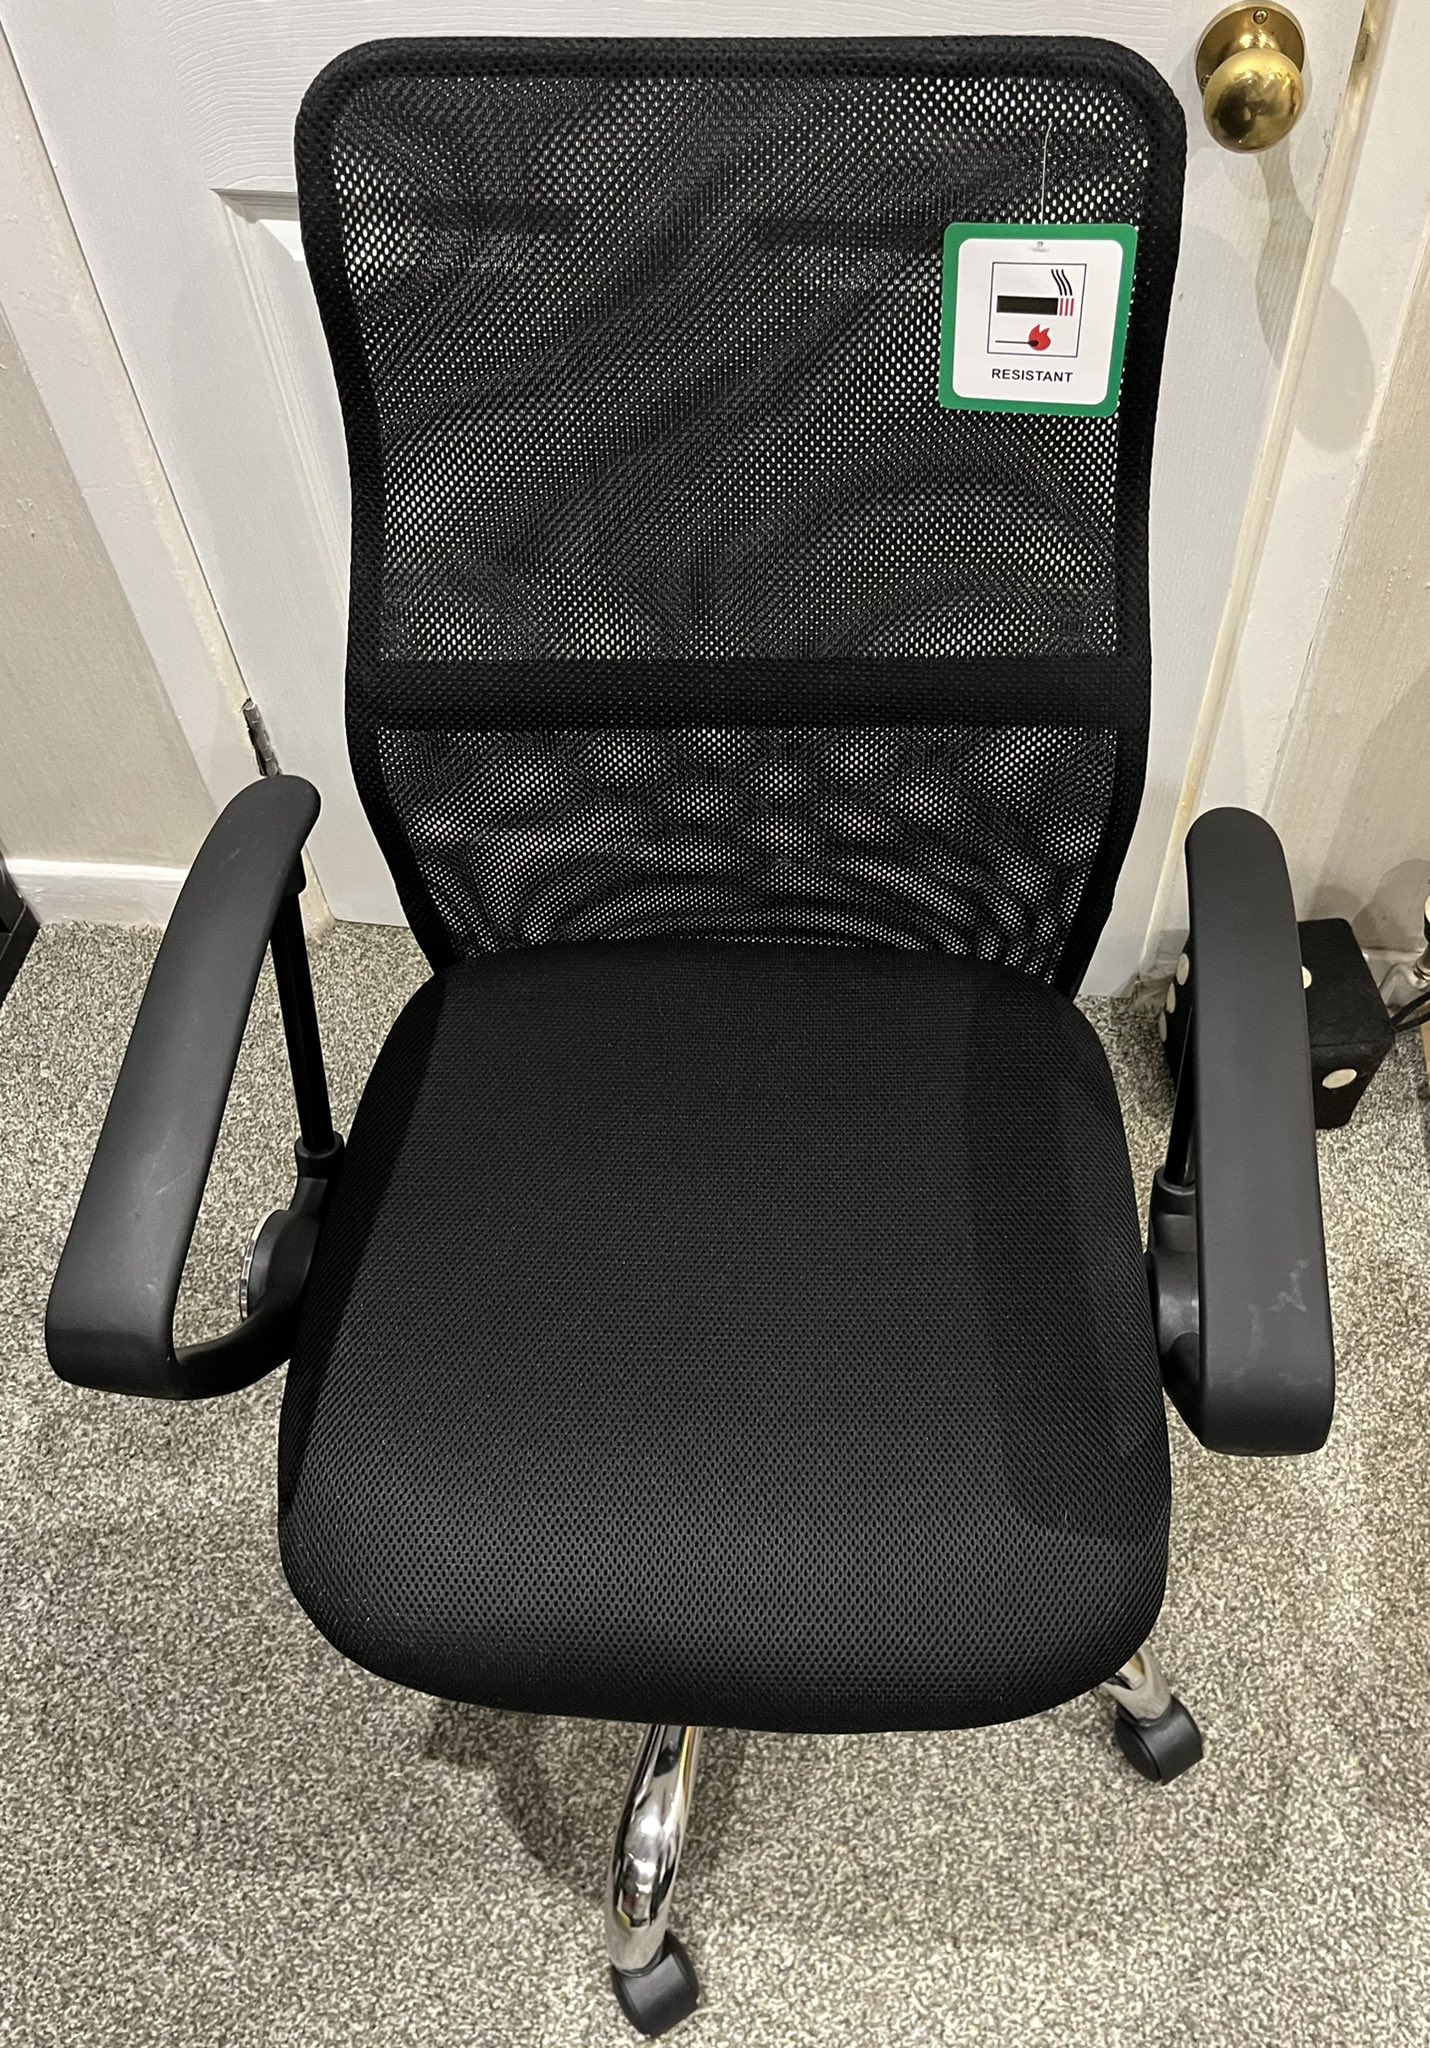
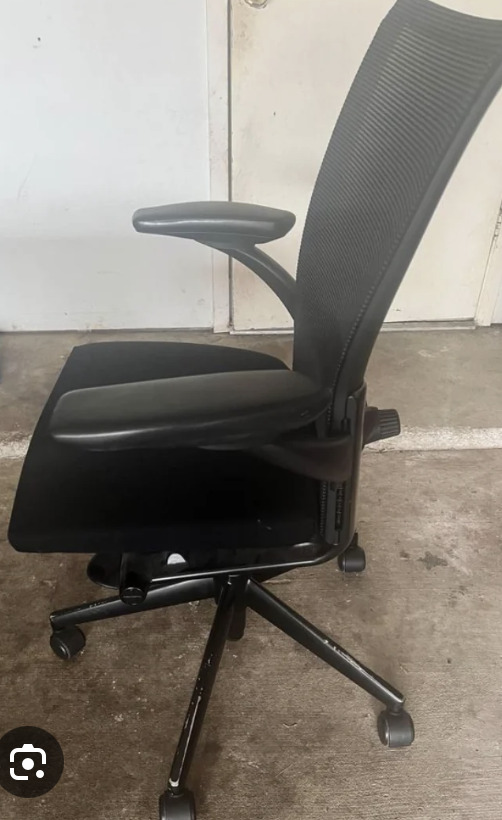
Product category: items_chair
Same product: no